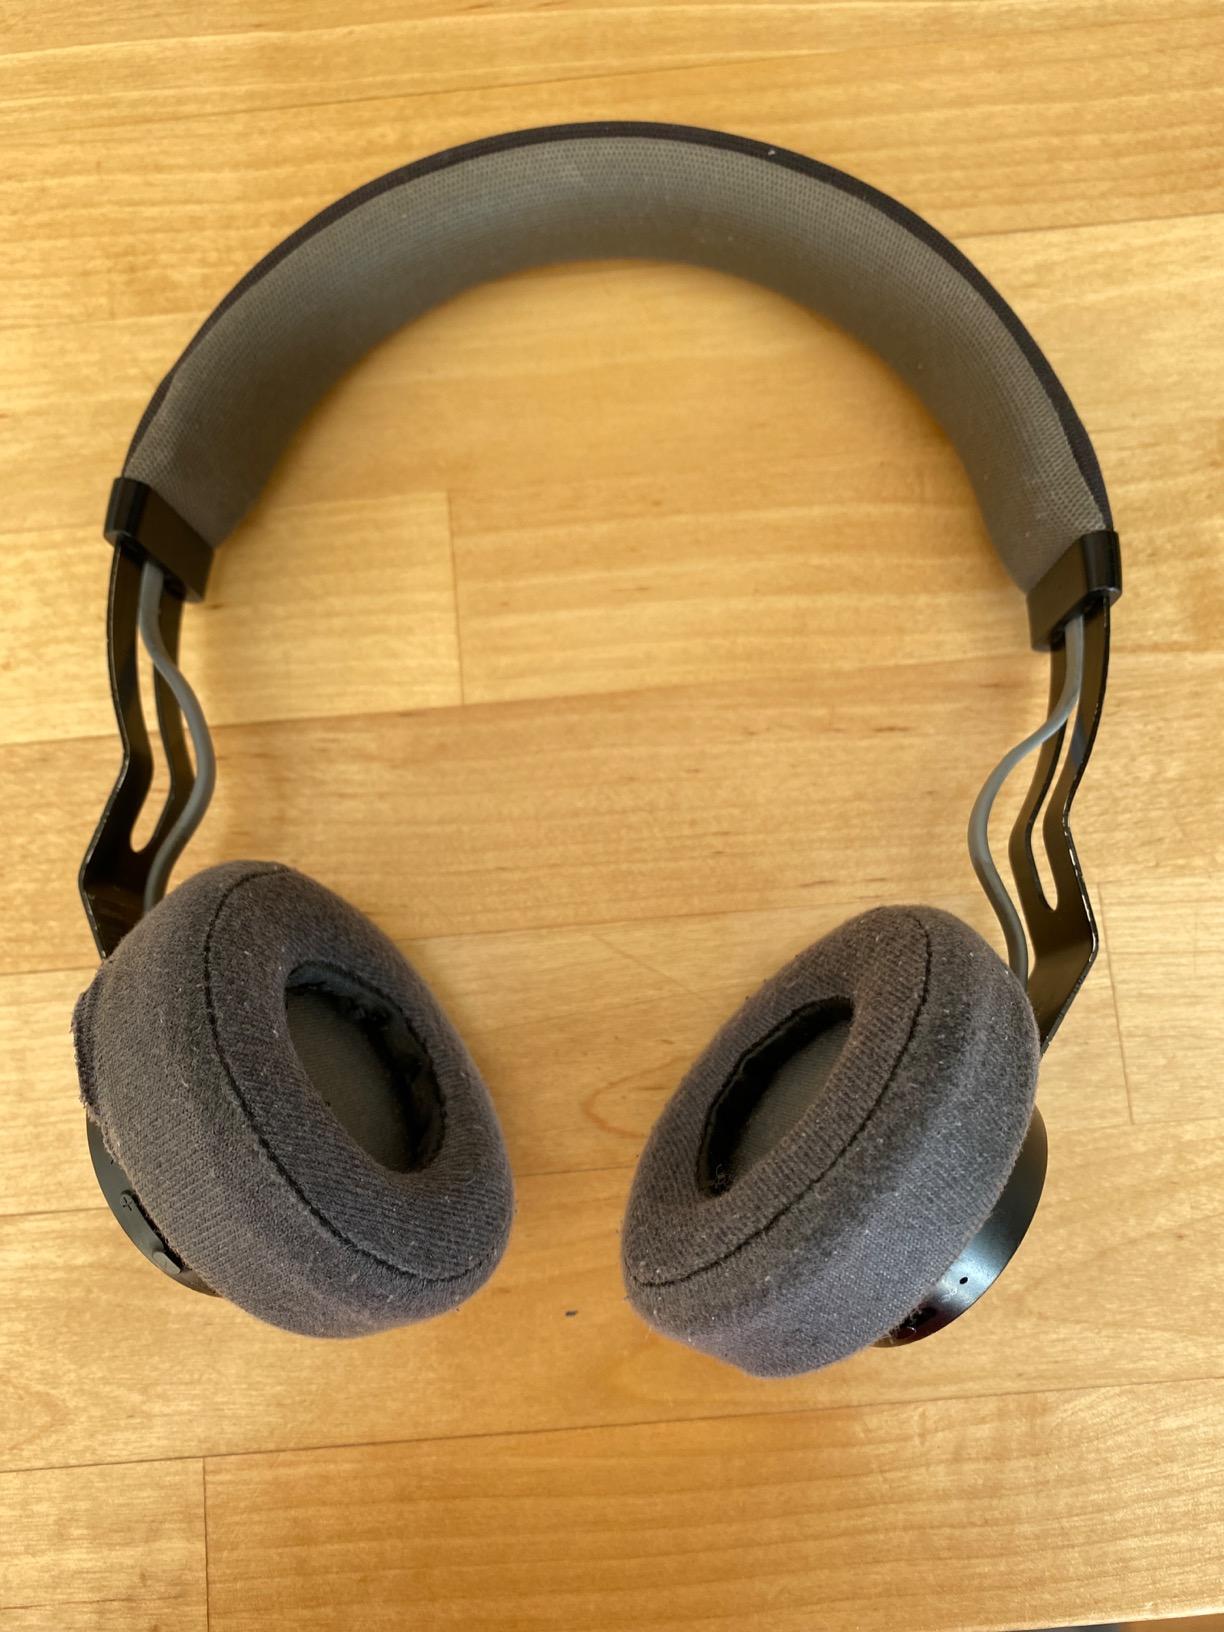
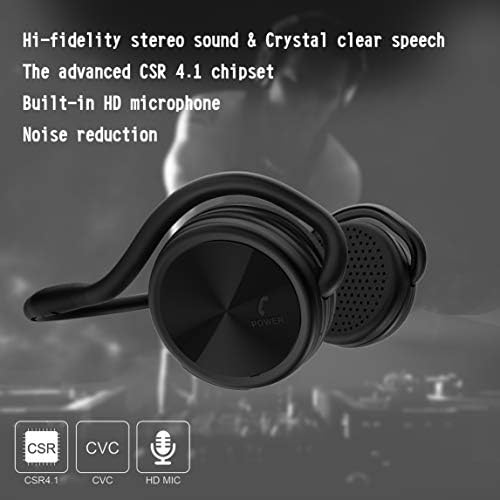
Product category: headphones
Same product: no